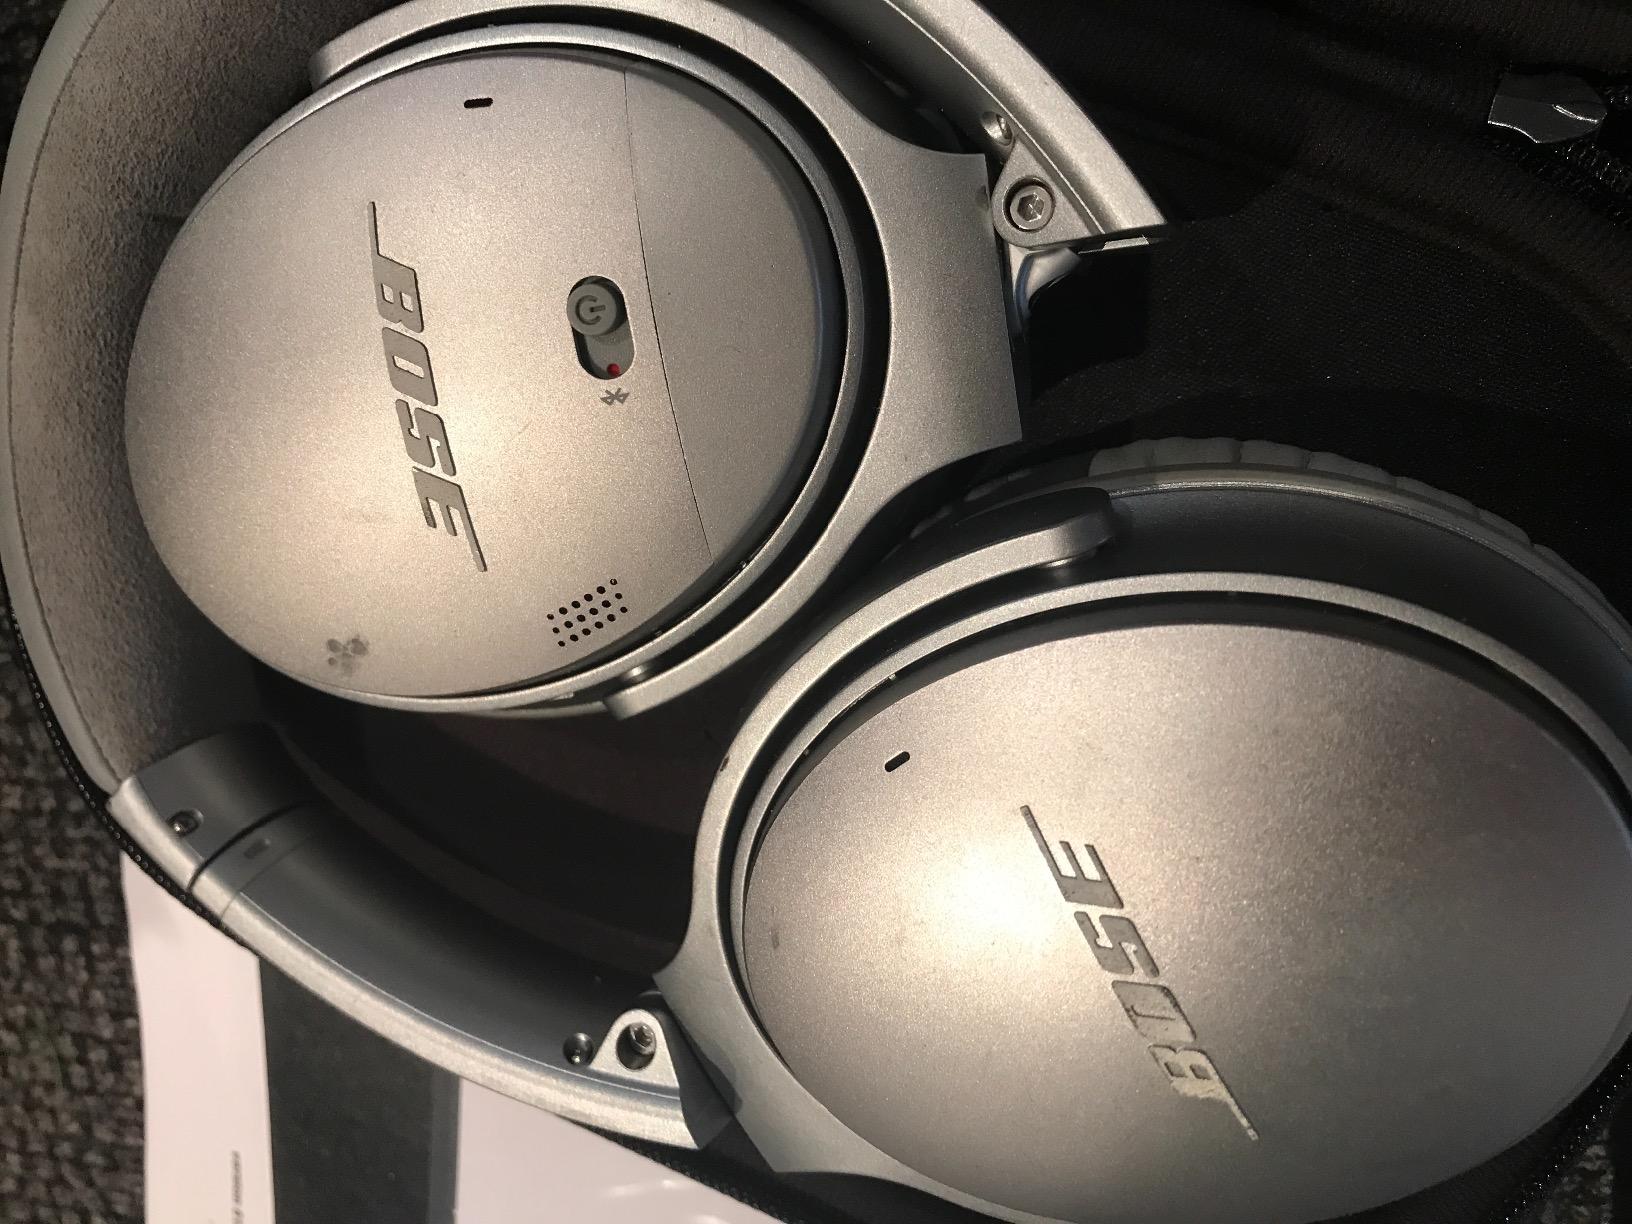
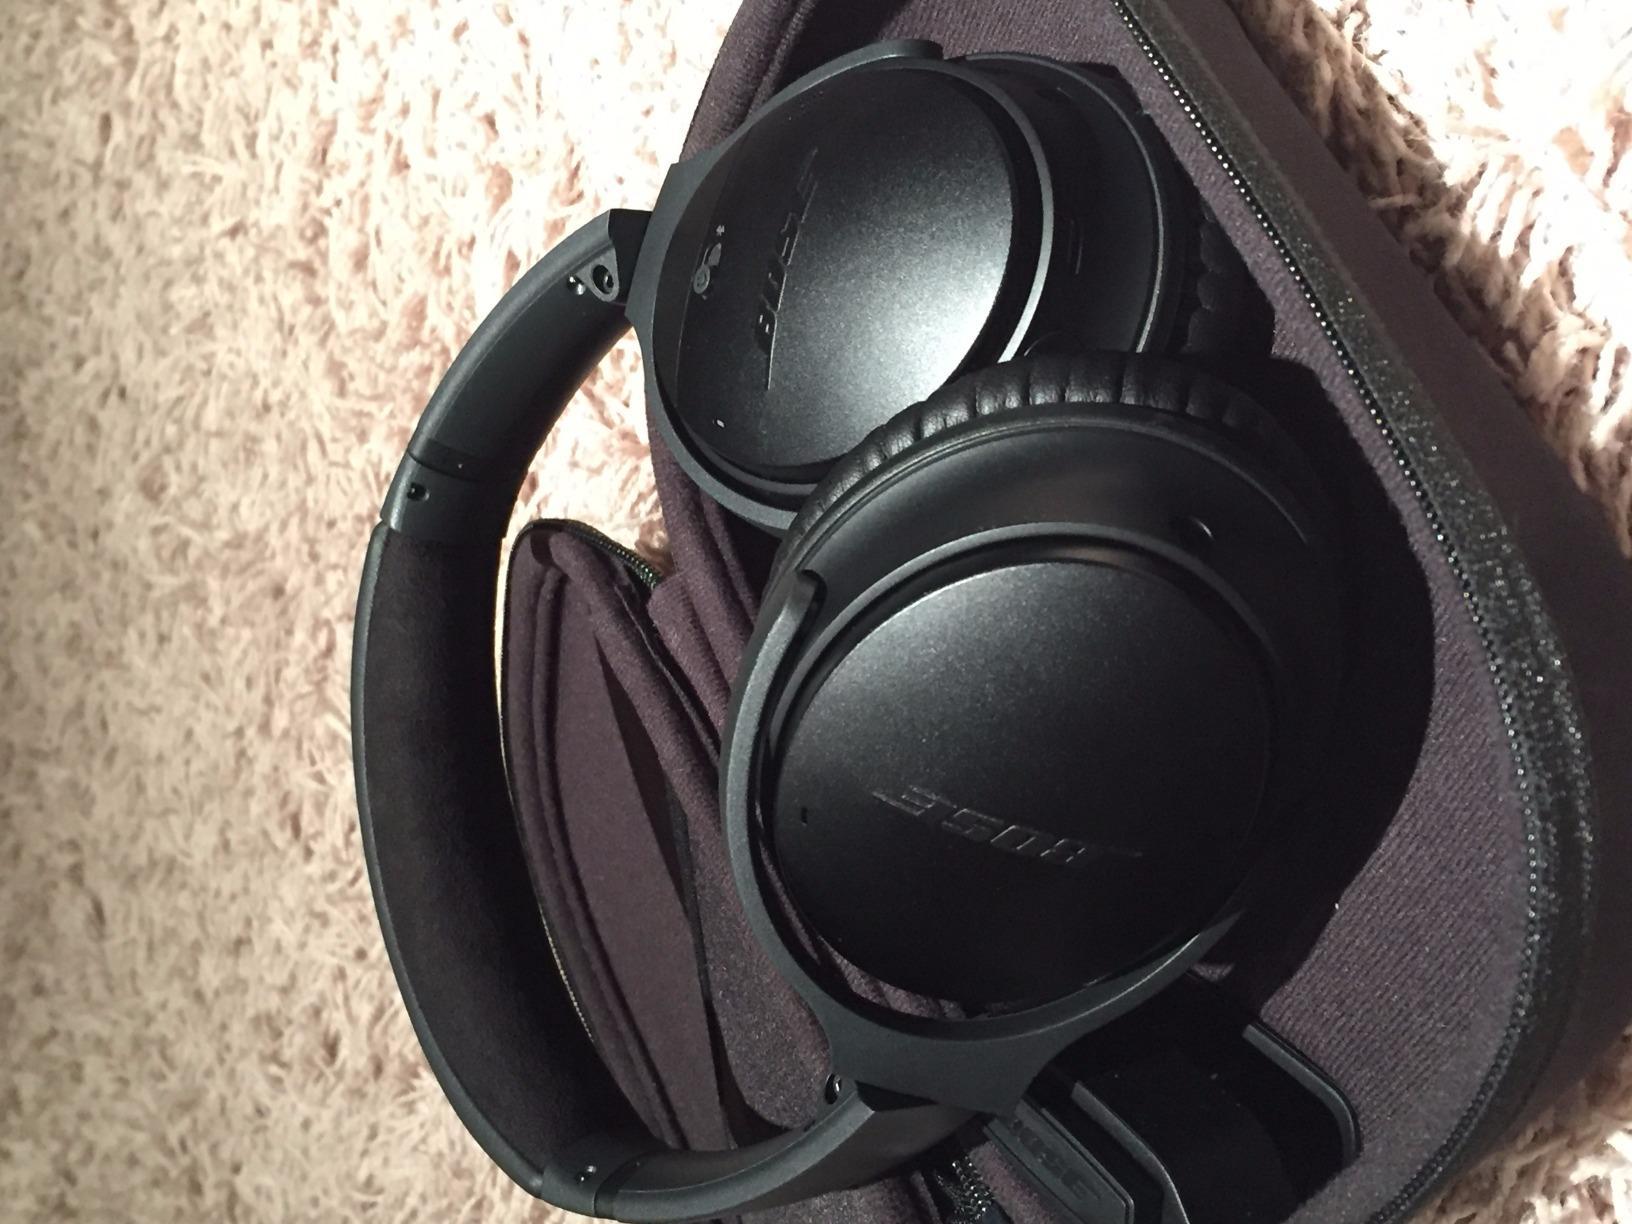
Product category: headphones
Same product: no